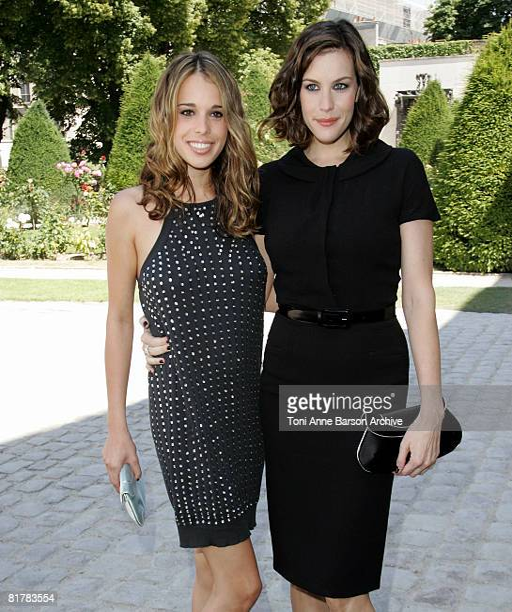
celebrity and actor attend fashion show